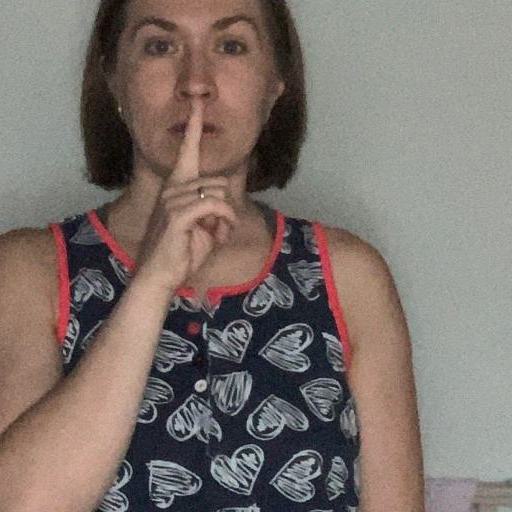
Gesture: mute